Columbus Delano

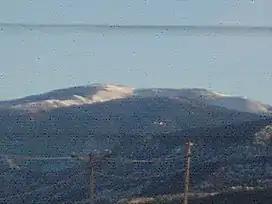
Delano Peak, Utah

Delano died on October 23, 1896; he was interred at Mount Vernon's Mound View Cemetery, Lot 42, Section 16, Grave 4. Delano's death was sudden and unexpected, and took place at his "Lakehome" residence near Mount Vernon, at 11:00 AM. Delano's wife had fallen and broken her hip on October 20, an accident unrelated to Delano's death. She died in August 1897.